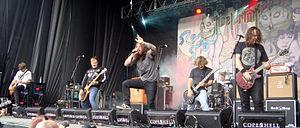
Le Metaltown Festival est un festival de heavy metal qui se déroue sur deux jours, à Göteborg en Suède. Depuis 2004, il se tenait à Frihamnen. L'édition 2011 s'est déroulée les 17 et 18 juin 2011 à Göteborg Galopp près de l'Aéroport de Göteborg-Landvetter.